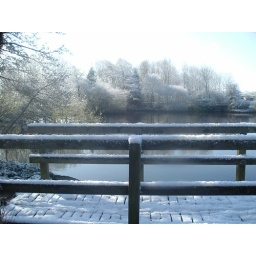
My favourite! love the strong lines of the bridge softened by the water and snow laden trees